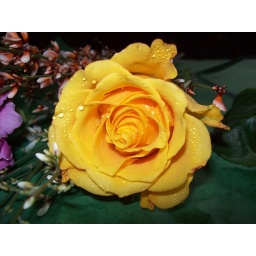
yellow rose greetings around the world